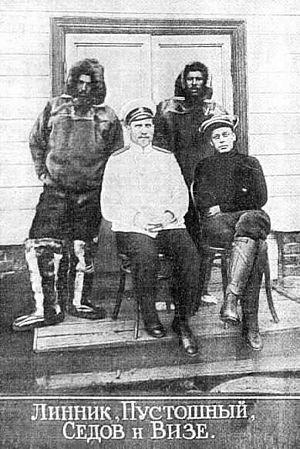
Vladimir Ioulievitch Wiese est un océanographe et explorateur russe, spécialiste des banquises arctiques.